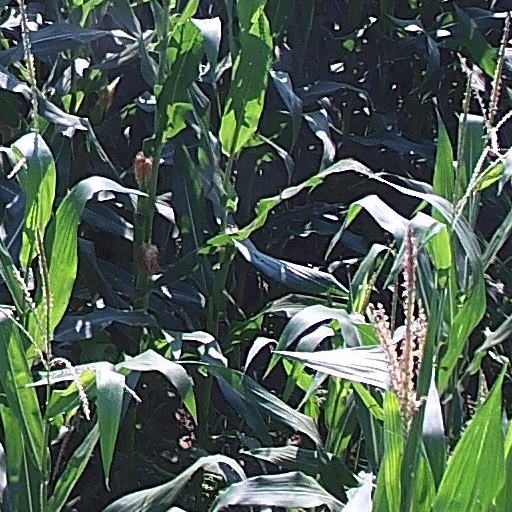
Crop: maize; corn